Joseph Carlier

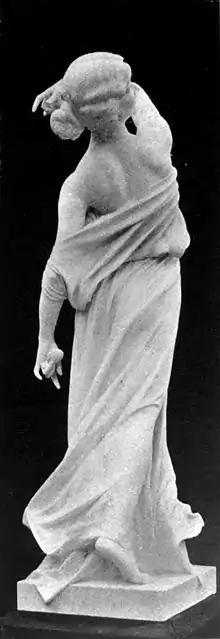
La Danse Profane

Émile Nestor Joseph Carlier was born in Cambrai on 3 January 1849, in the Rue de la Prison, the current location of the town hall. He attended the Municipal School, then at 15 joined the studio of the ornamental sculptor Lecaron in Cambrai.